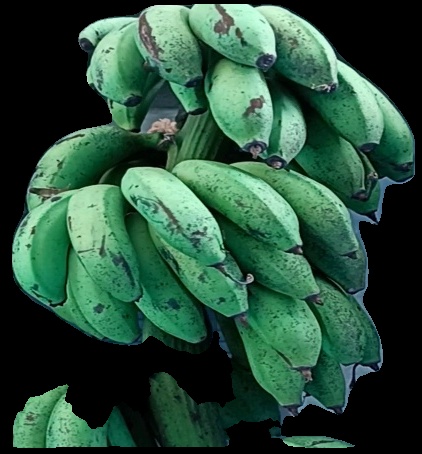
Variety: rasbale
Grade: grade2